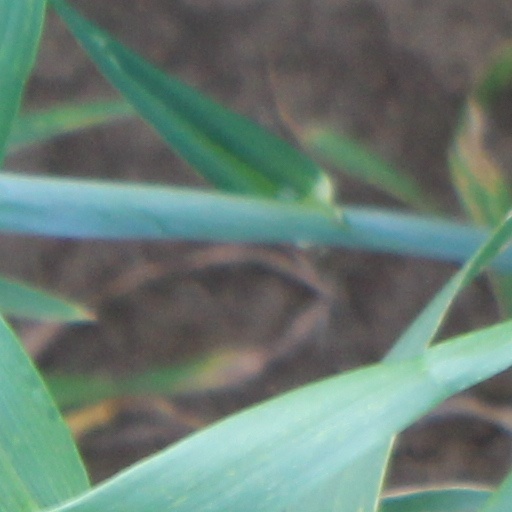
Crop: wheat